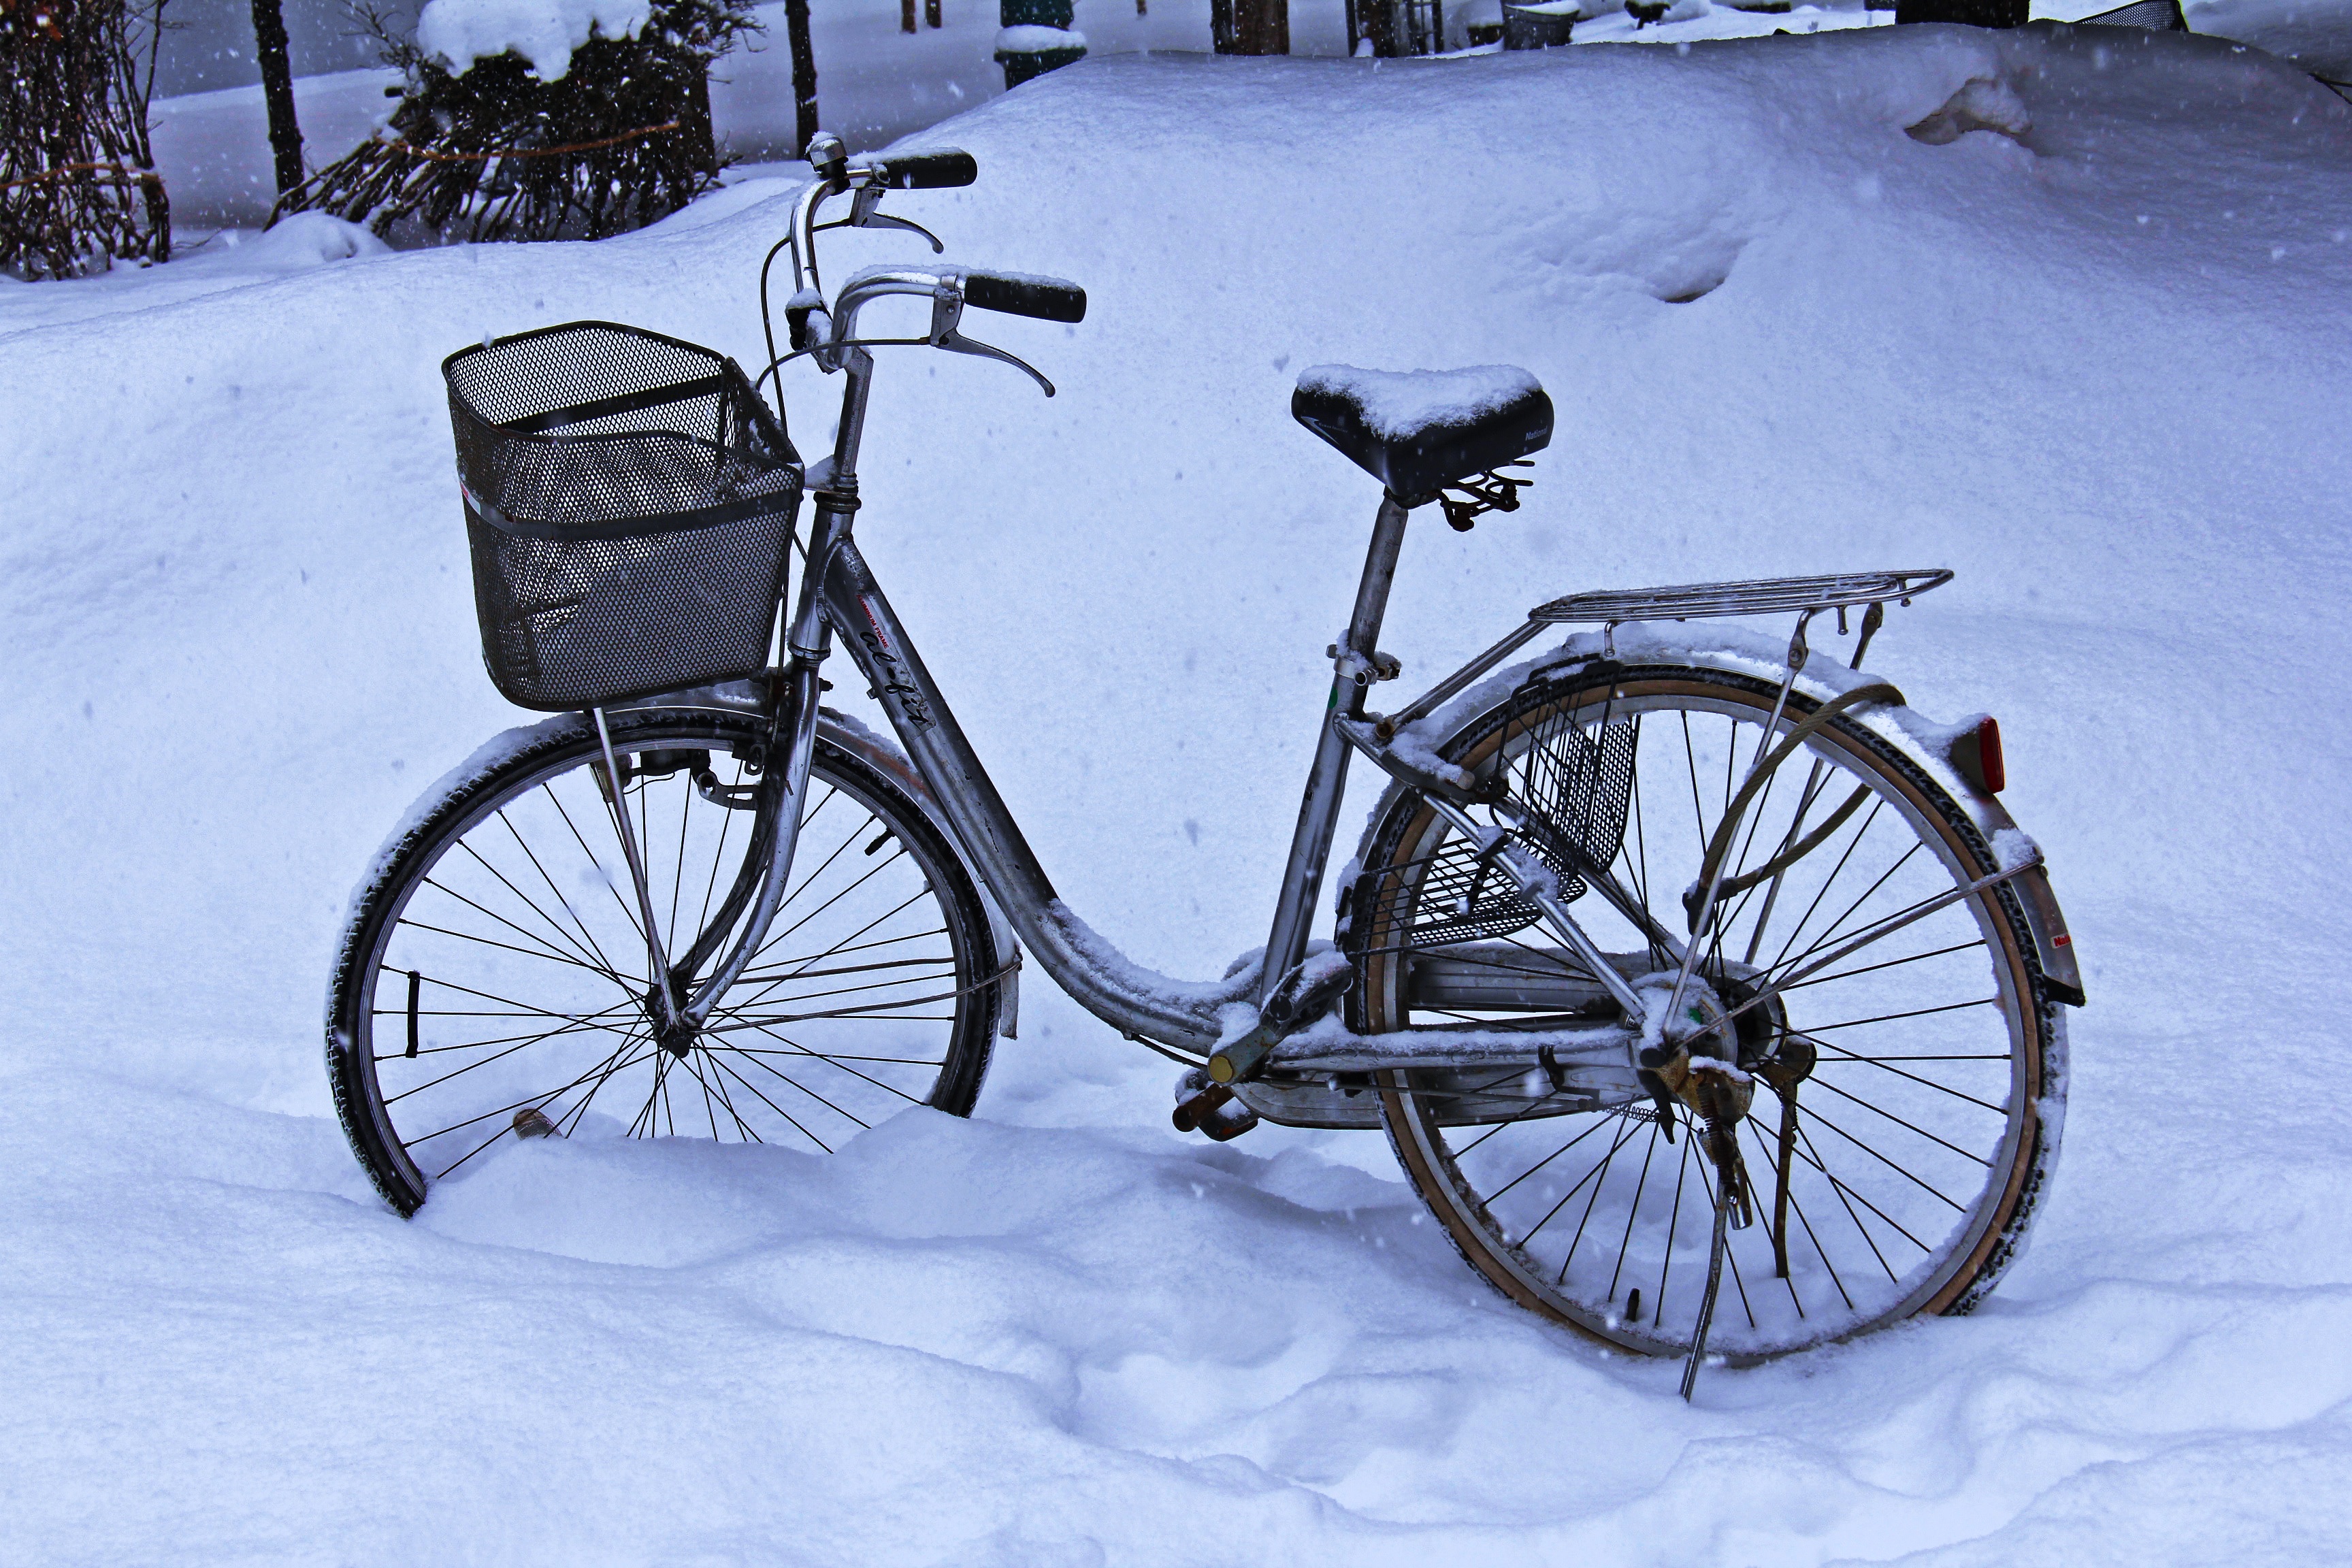
landscape, nature, walking, snow, cold, winter, white, morning, view, bicycle, travel, vehicle, scenic, peaceful, park, scenery, weather, asia, japan, season, sports equipment, grey, japanese, beautiful, windy, freezing, hokkaido, sapporo, land vehicle, cyclo cross bicycle, road bicycle, hybrid bicycle, snow caped